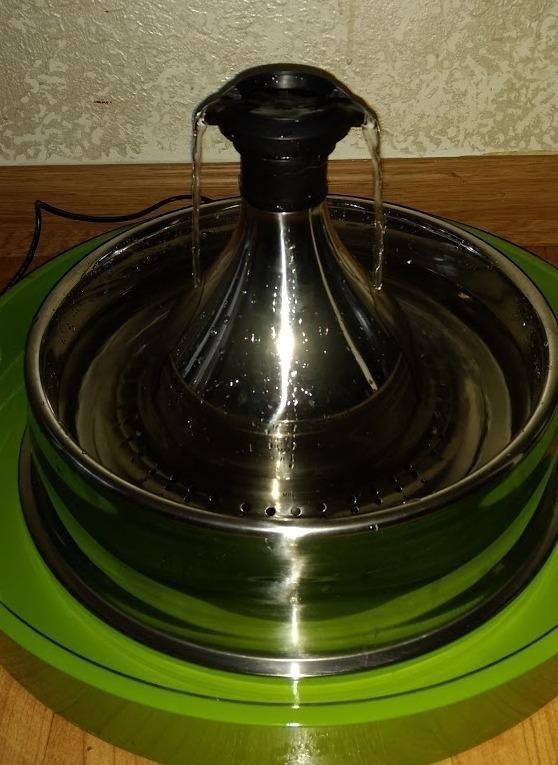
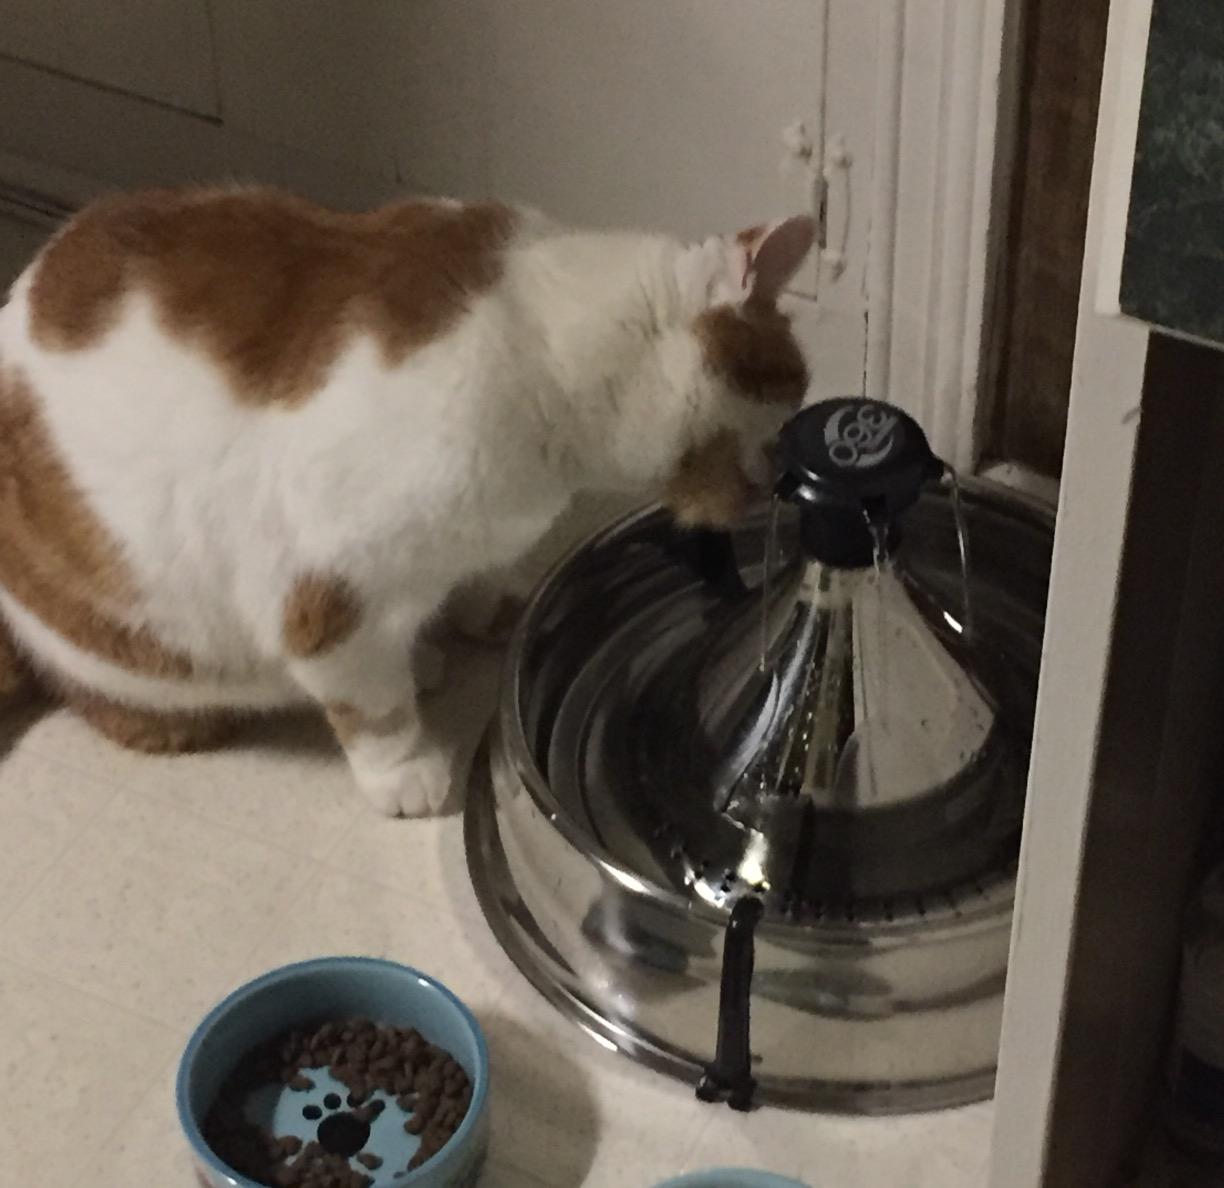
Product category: items_bowl
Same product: yes